I Want to Tell You

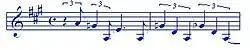
Musical notation for the song's guitar riff. Author Simon Leng considers that the unusual "stuttering" aspect in this recurring passage mirrors the search for adequate words expressed in Harrison's lyrics.

"I Want to Tell You" is in the key of A major and in a standard time signature of . It contains a low-register, descending guitar riff that music journalist Richie Unterberger describes as "circular, full" and "typical of 1966 British mod rock". The riff opens and closes the song and recurs between the verses. Particularly over the introduction, the rests between the riff's syncopated notes create a stammering effect. The metric anomalies suggested by this effect are borne out further in the uneven, eleven-bar length of the verse. The main portion of the song consists of two verses, a bridge (or middle eight), followed by a verse, a second bridge and the final verse.